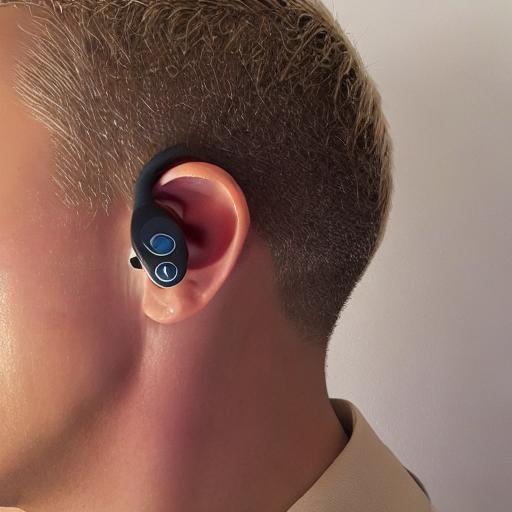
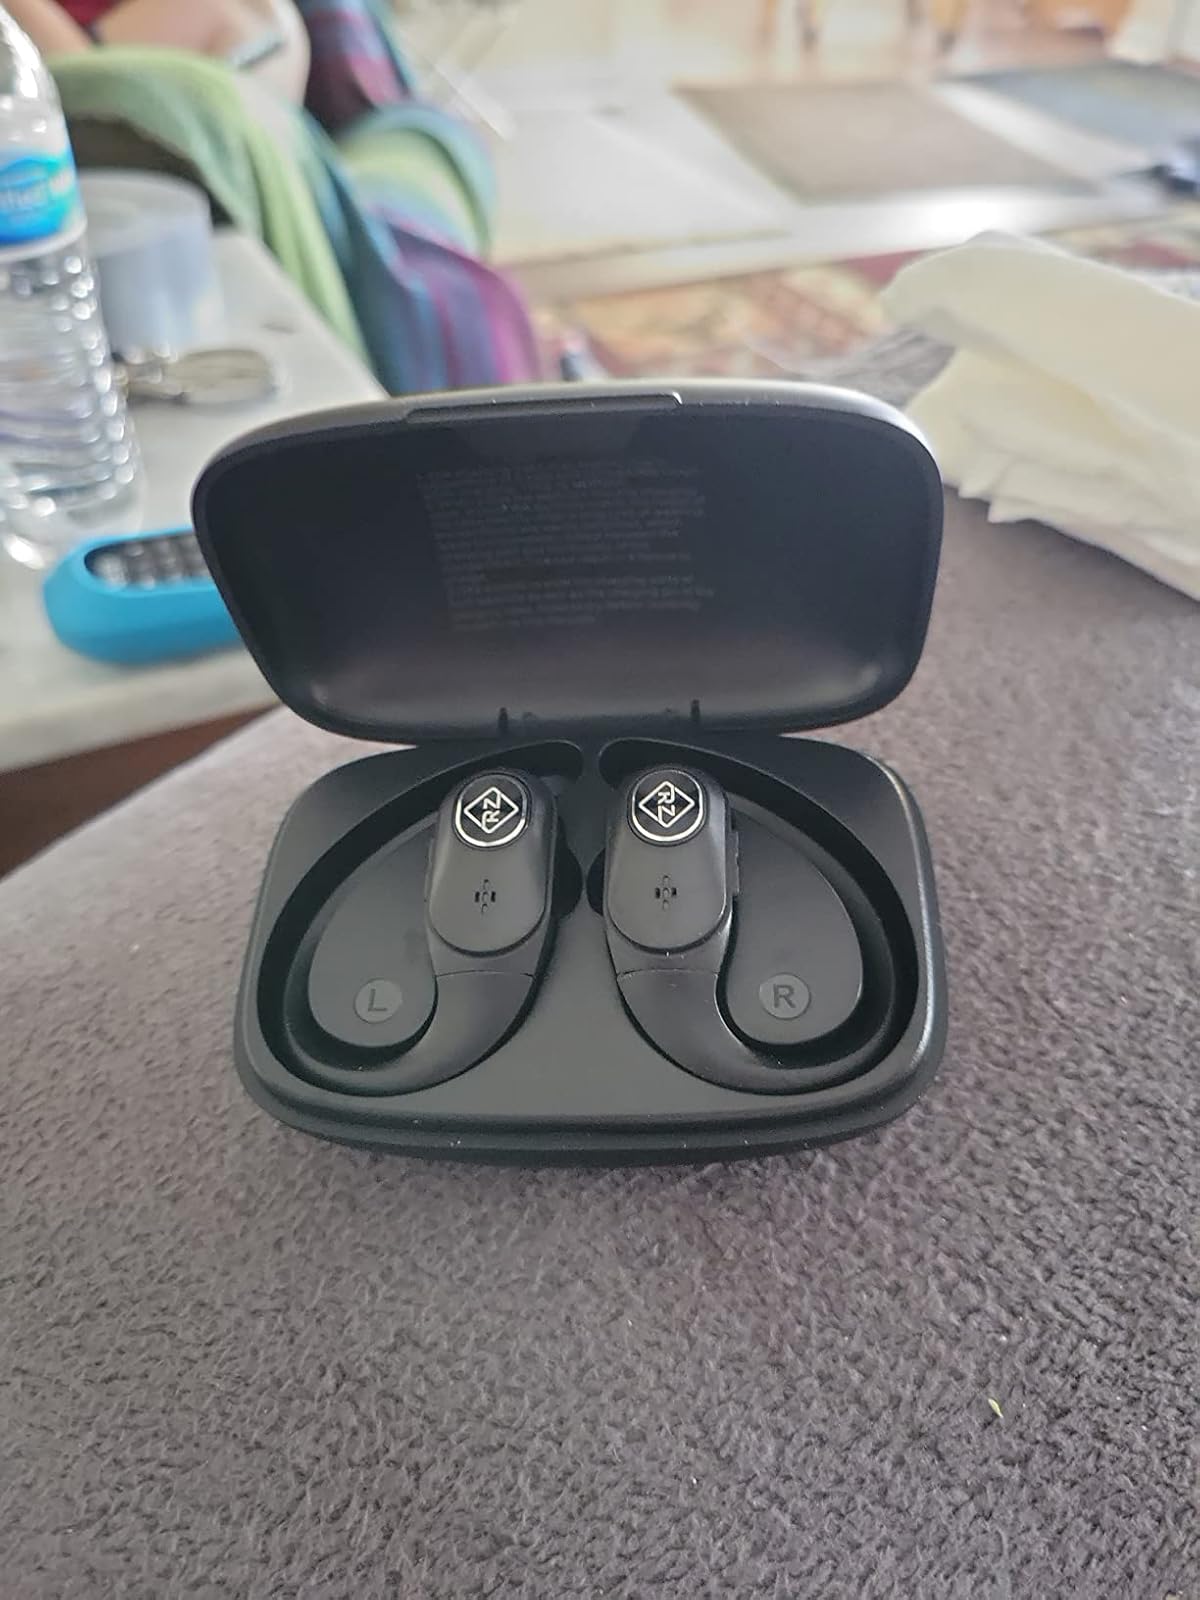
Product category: earbuds
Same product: no